KNLS

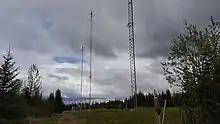
KNLS broadcast towers

KNLS broadcasts daily for ten hours in Mandarin, five hours in Russian, and five hours in English. The station's Operations Center in Franklin, Tennessee, near Nashville, produces the programming, which follows a magazine-style format featuring Bible teachings, religious segments, reports on life in America, and music.